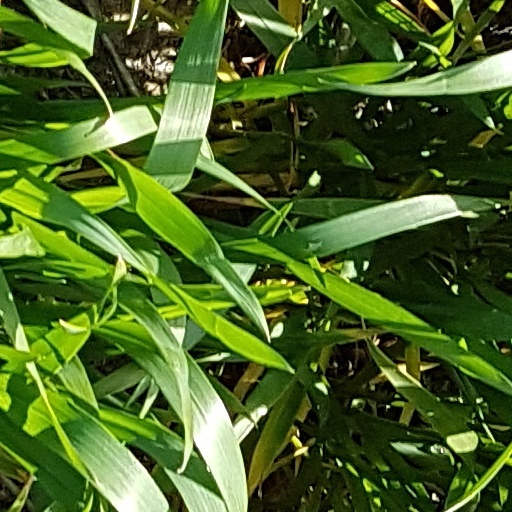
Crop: wheat